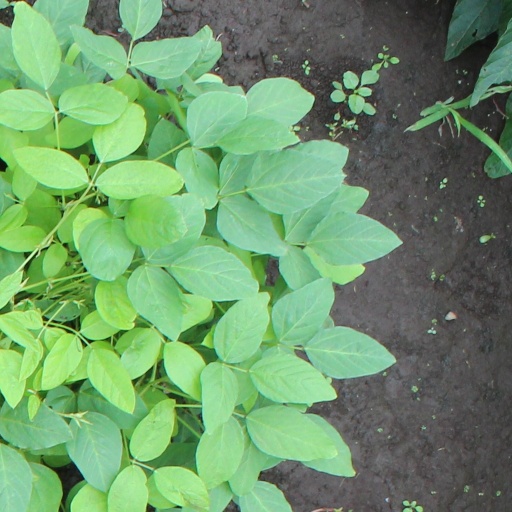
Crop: soybean